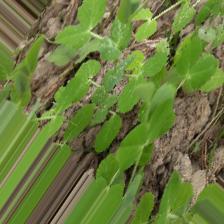
Label: Powdery Mildew